John Wilson (rugby league, born 1978)

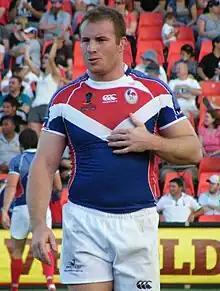

John Wilson (born 2 July 1978) is a former France international rugby league footballer who last played for the Catalans Dragons in the Super League. Wilson previously played for the Parramatta Eels and the Wests Tigers in the National Rugby League (NRL). Wilson's usual position was , but he had mainly played as a for the Catalans Dragons.